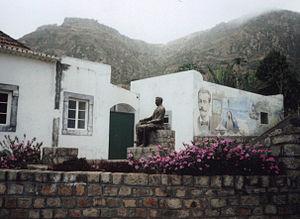
Eugénio de Paula Tavares, né le 18 octobre 1867 à Furna sur l'île de Brava et mort le 1ᵉʳ juin 1930 dans la même île, est un poète, écrivain, compositeur et journaliste cap-verdien.
Nova Sintra est une localité du Cap-Vert, située sur l'île de Brava, dans les îles de Barlavento. Siège de la municipalité de Brava, c'est une « ville » – un statut spécifique conféré automatiquement à tous les sièges de municipalités depuis 2010. Elle tire son nom de la ville portugaise de Sintra.